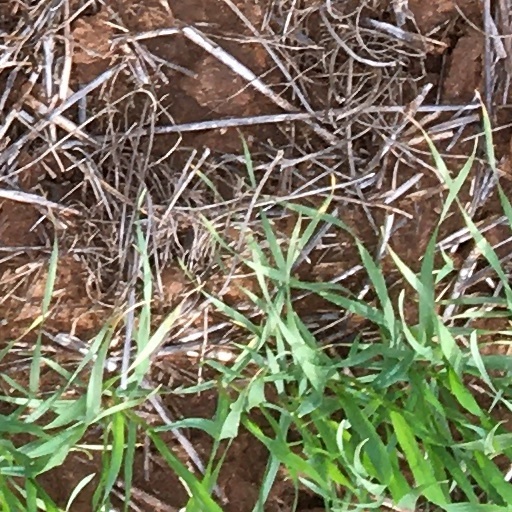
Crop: wheat